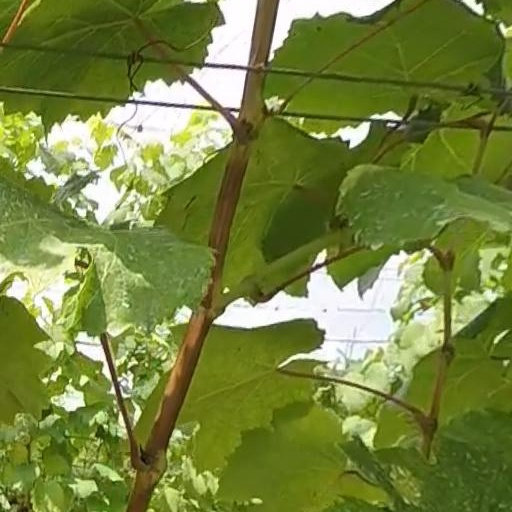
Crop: grape